Jhonny Acosta

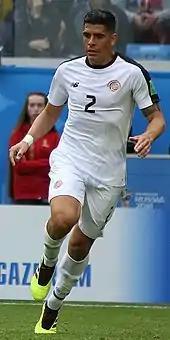
Acosta playing for Costa Rica at the 2018 FIFA World Cup

In May 2018, Acosta was named in Costa Rica’s 23-man squad for the 2018 FIFA World Cup in Russia. He played the whole of the team's group stage matches against Brazil, Serbia and Switzerland.